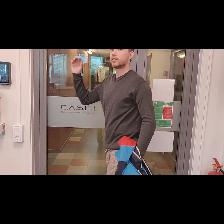
Label: Human